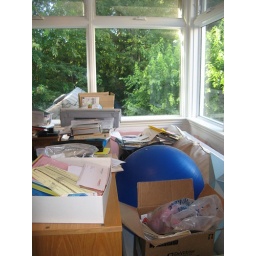
Yup, under the exercise ball and boxes, there is a sofa